Scribe

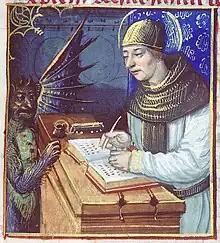
Titivillus, a demon said to introduce errors into the work of scribes, besets a scribe at his desk (14th century illustration)

At contemporary Shinto or Buddhist shrines, scribal traditions still play a role in creating "ofuda" (talismans), "omikuji" (fortunes or divination lots), "ema" (votive tablets), "goshuin" (calligraphic visitor stamps), and "gomagi" (inscribed sticks for ritual burning), forms that may employ a combination of stamps and handwriting on media. Today these are often mass produced and commercialized for marketing to tourists. "Ema", for instance, began as large-scale pictorial representations that historically were created by professional artists. Small versions began to be produced and sold, and a complex symbology developed for the messages. Modern versions sold at shrines, often already stamped with their local affiliation, tend to be used more verbally, with space left for individuals to act as their own scribes in messaging the "kami".